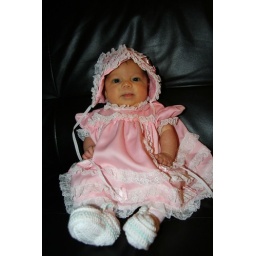
looking pretty in her pink dress (with her bonnet on the right way :))